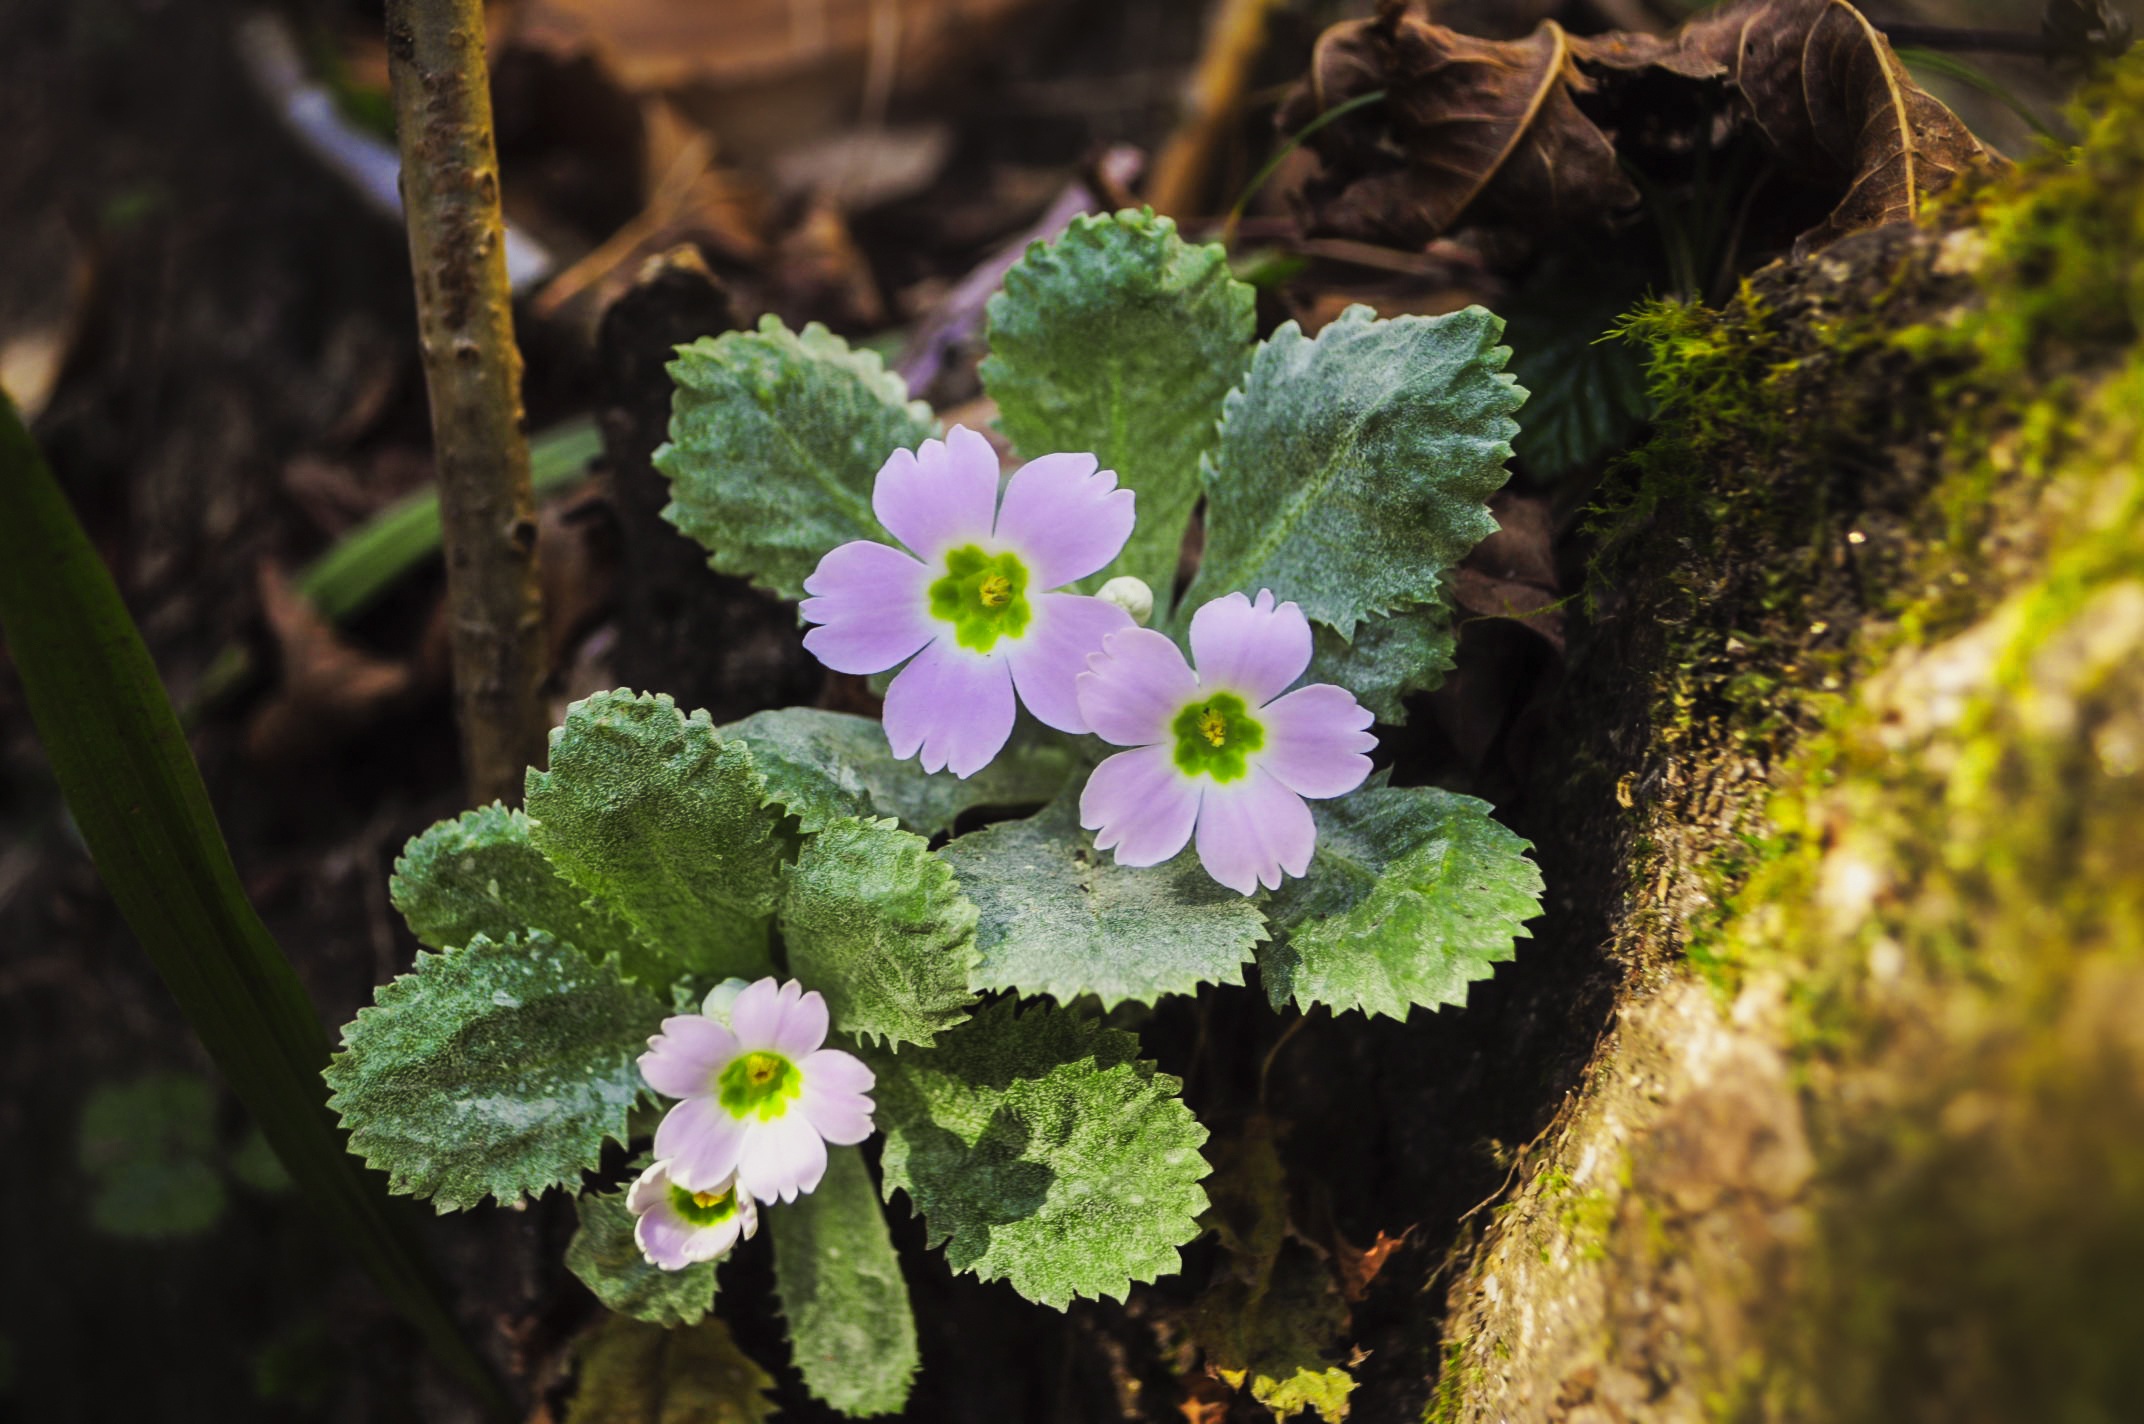
nature, blossom, plant, leaf, flower, bloom, spring, green, natural, botany, garden, flora, botanical, wildflower, purple flowers, viola, primula, macro photography, flowering plant, annual plant, land plant, violet family